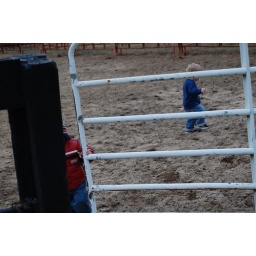
JT & Tristan in the horse field